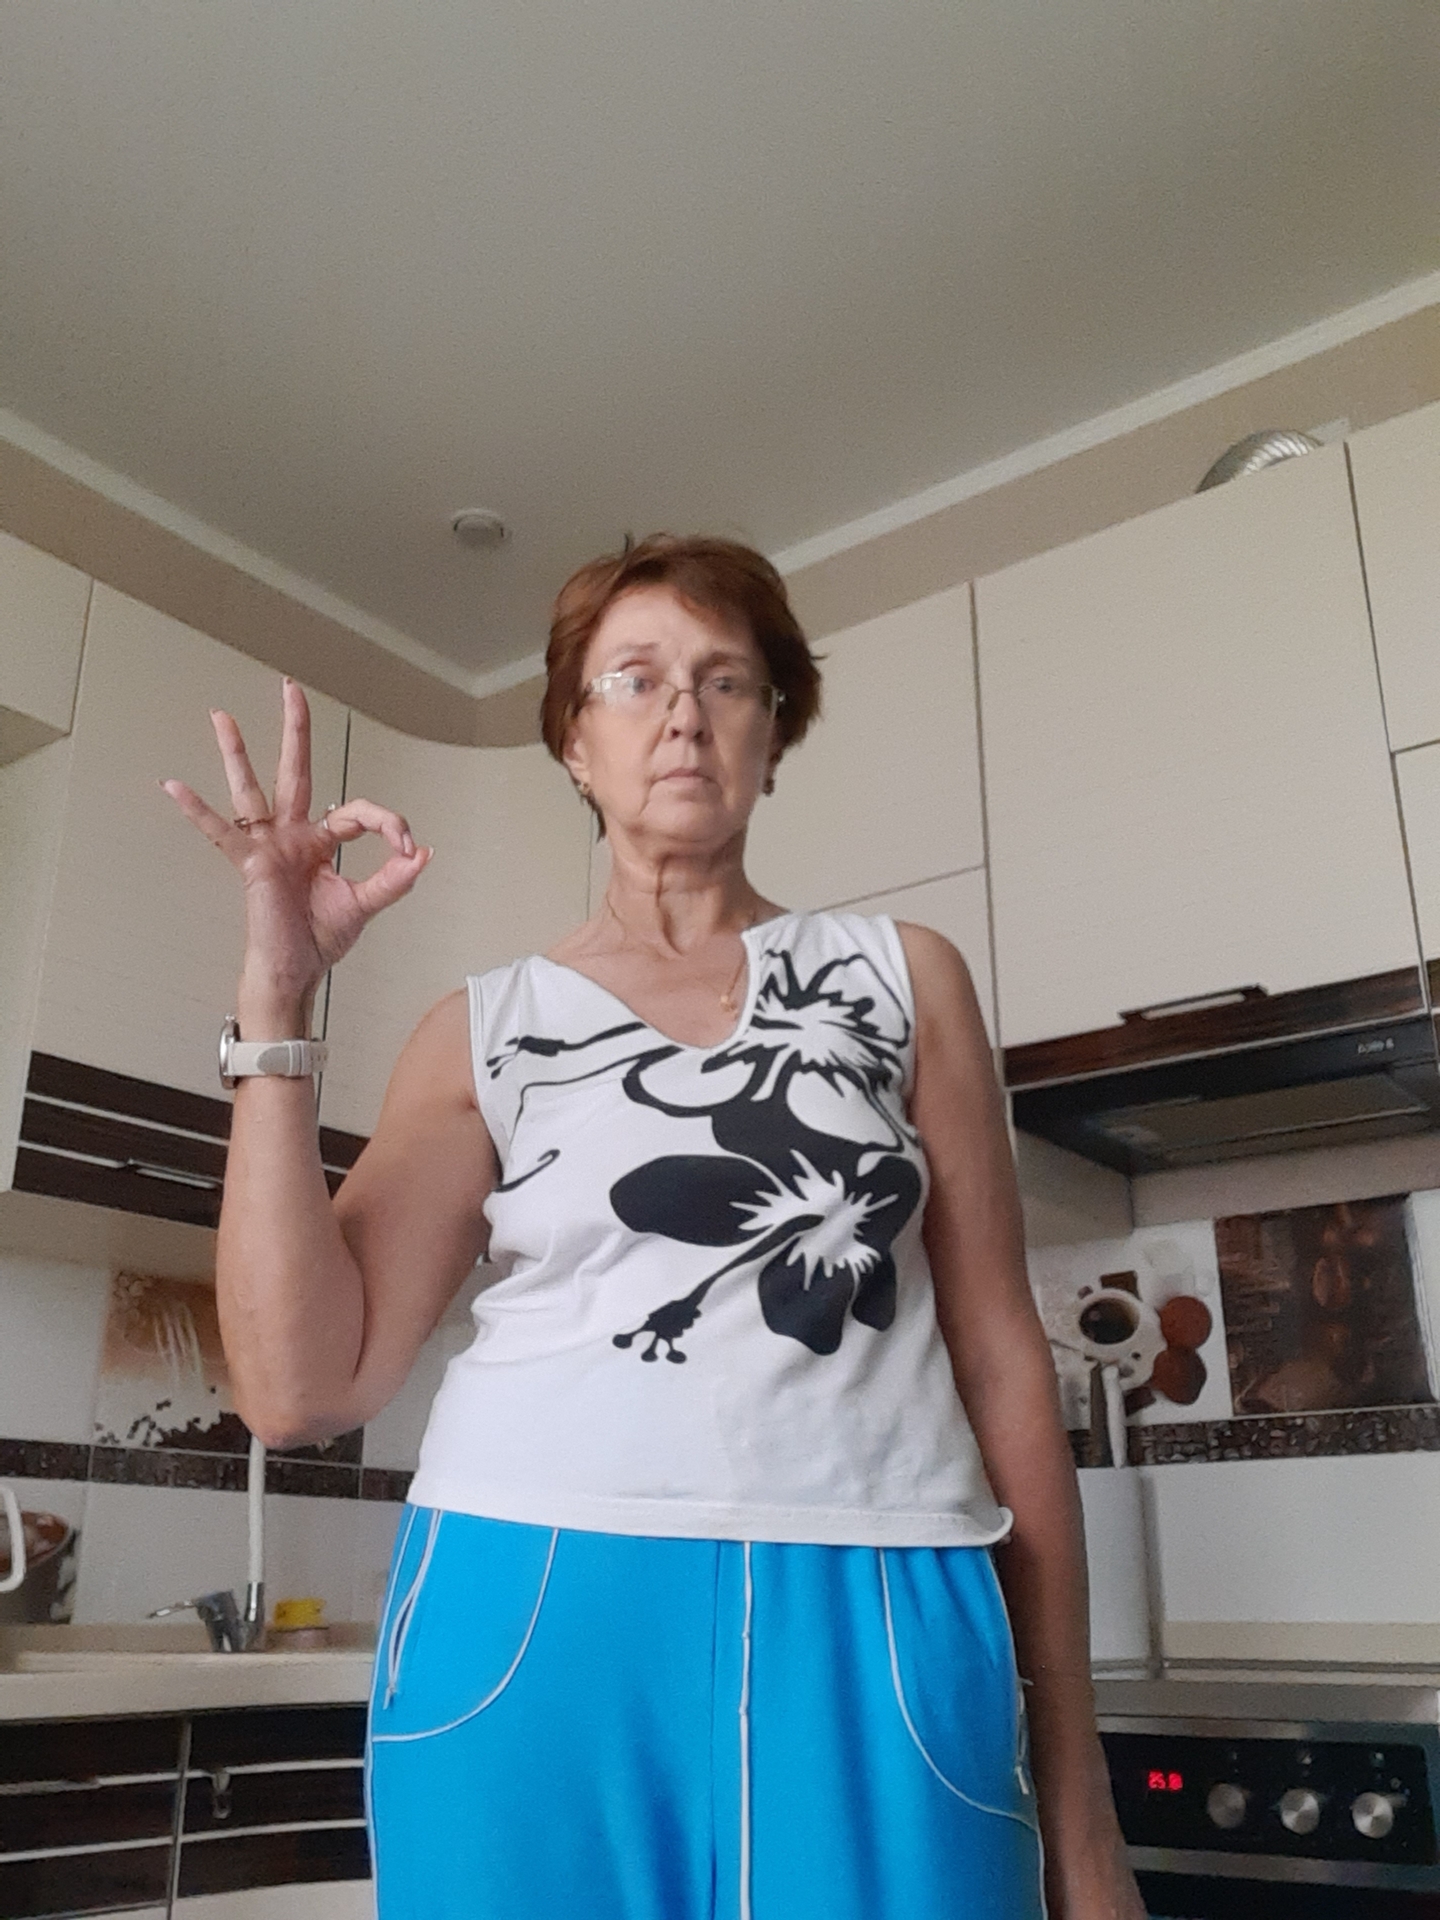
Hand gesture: ok